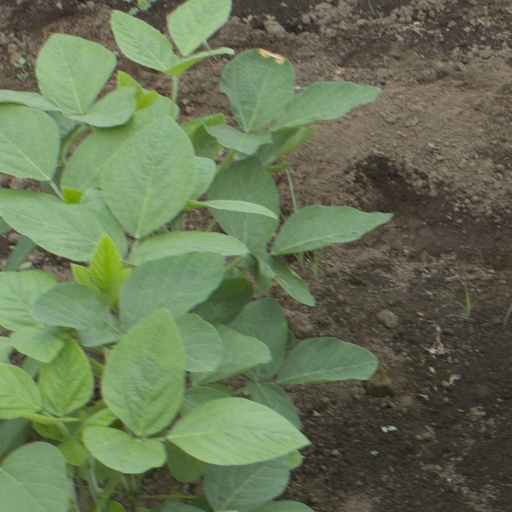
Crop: soybean